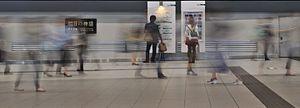
Longue exposition des passants au pied de la fresque murale Asu no Shinwa (Le Mythe de demain de Tarō Okamoto), à la station de métro Shibuya (Tokyo).
Tarō Okamoto est un artiste japonais né le 26 février 1911 et mort le 7 janvier 1996. On lui doit la citation L'art, c'est l'explosion.